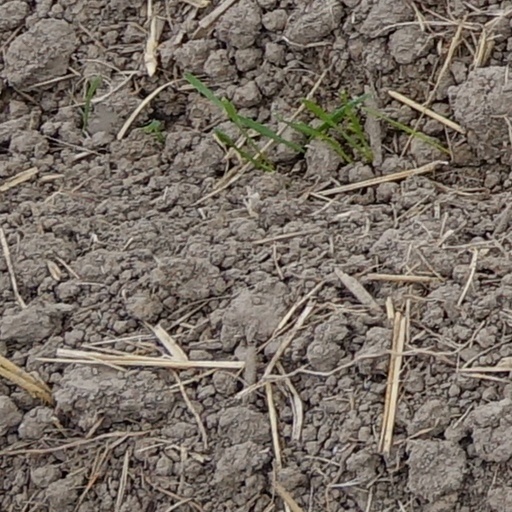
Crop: wheat